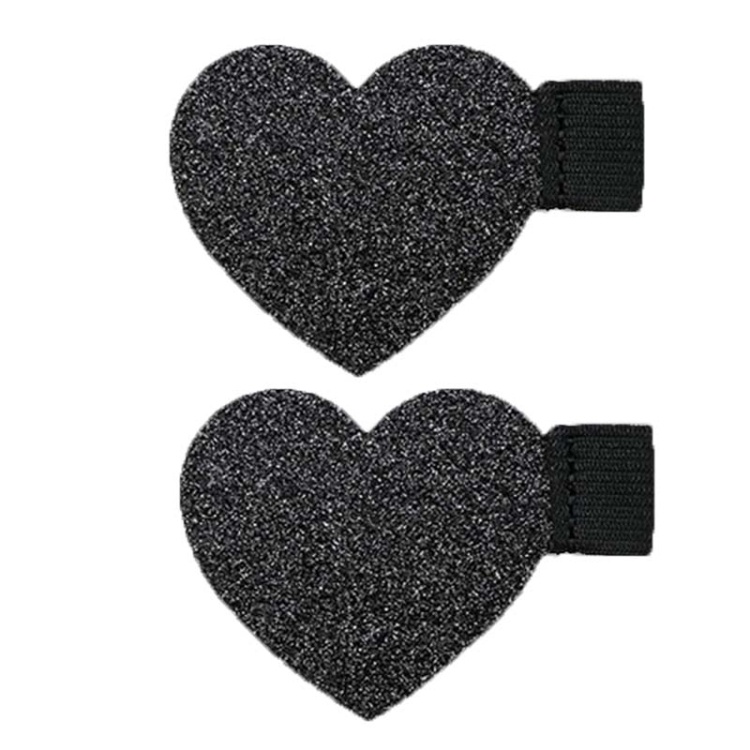
2pcs Mini Self-Adhesive Love Pen Holder PU Pen Clip Elastic Band Pen Insert(Black)
1. Glitter surface, cute shape 2. Purpose: paste book notes 3. High elastic rubber band, suitable for pens of different sizes 4. Super glue, not easy to fall off 5. Material: Glitter 6. Size: 4x4.5cm 7. Note: the product only includes the pen case, not other pen items Specification: Package Weight One Package Weight 0.10kgs / 0.23lb One Package Size 12cm * 6cm * 3cm / 4.72inch * 2.36inch * 1.18inch Qty per Carton 250 Carton Weight 26.50kgs / 58.42lb Carton Size 60cm * 30cm * 30cm / 23.62inch * 11.81inch * 11.81inch Loading Container 20GP: 493 cartons * 250 pcs = 123250 pcs 40HQ: 1146 cartons * 250 pcs = 286500 pcs
Brand: Salrog ( Powered By Solnuance LLC )
Category: Office Supplies > Filing & Organization > Desk Organizers > Pen Holders